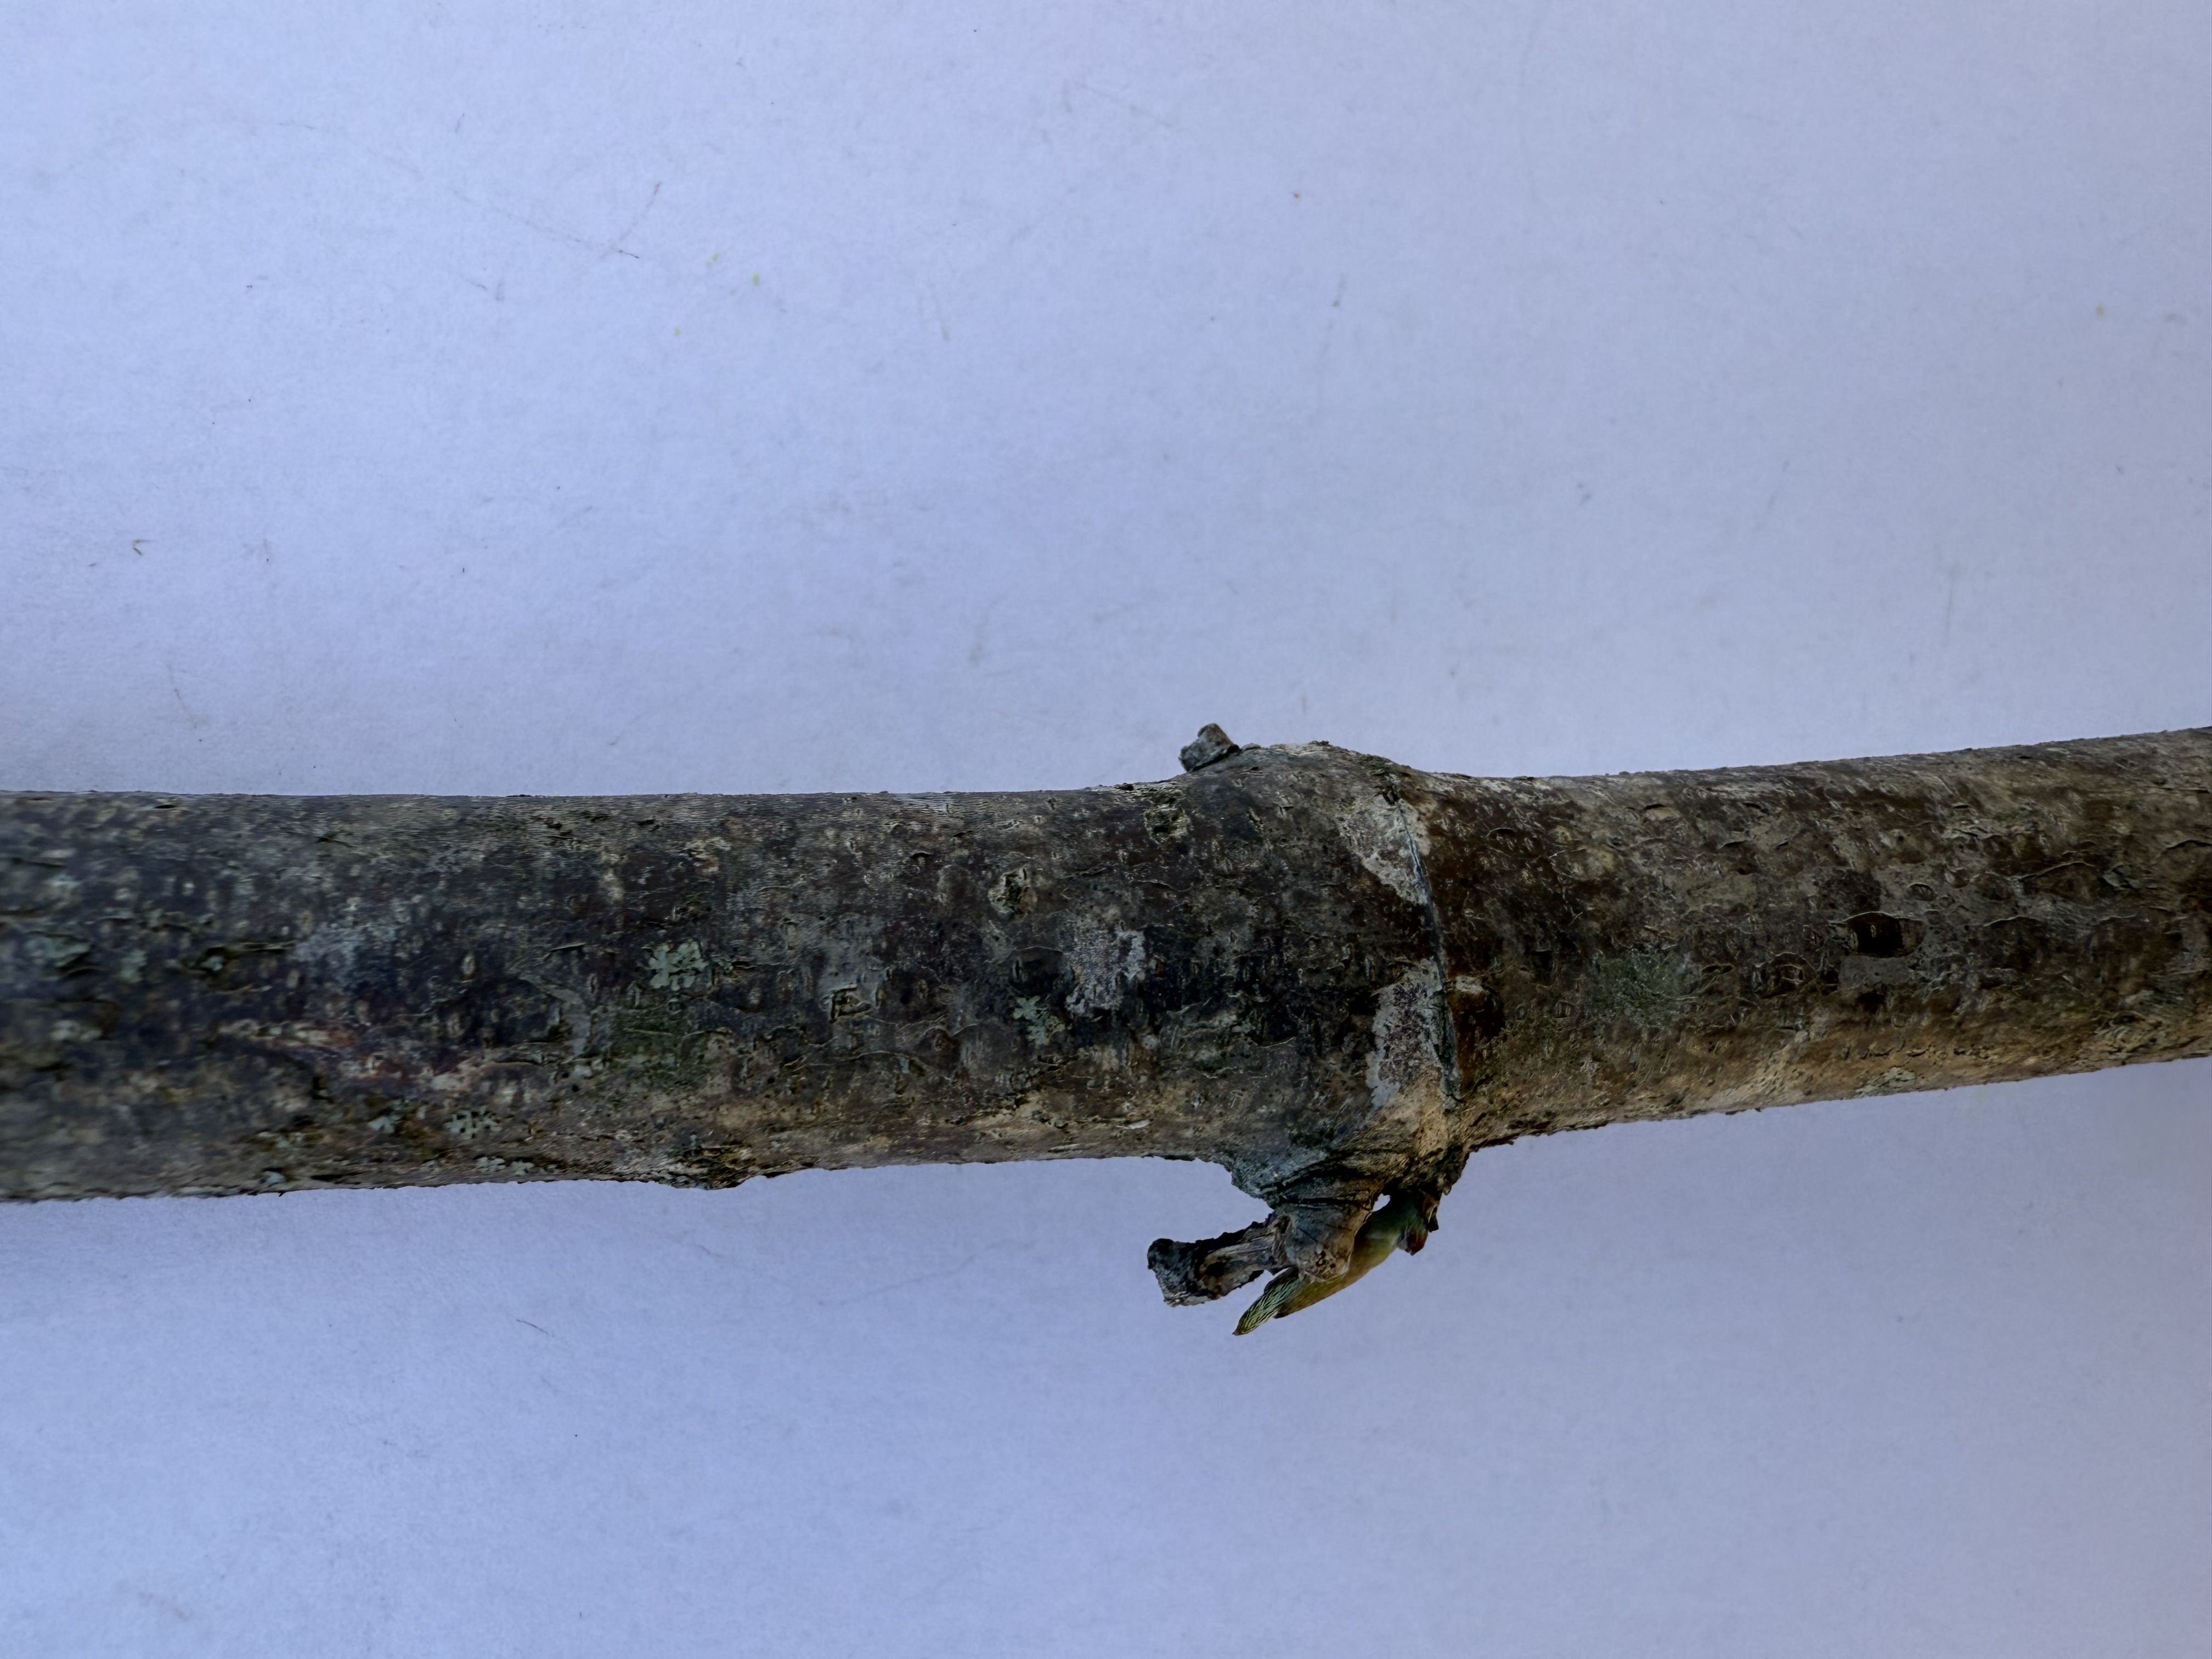
Variety: Cornelian Cherry